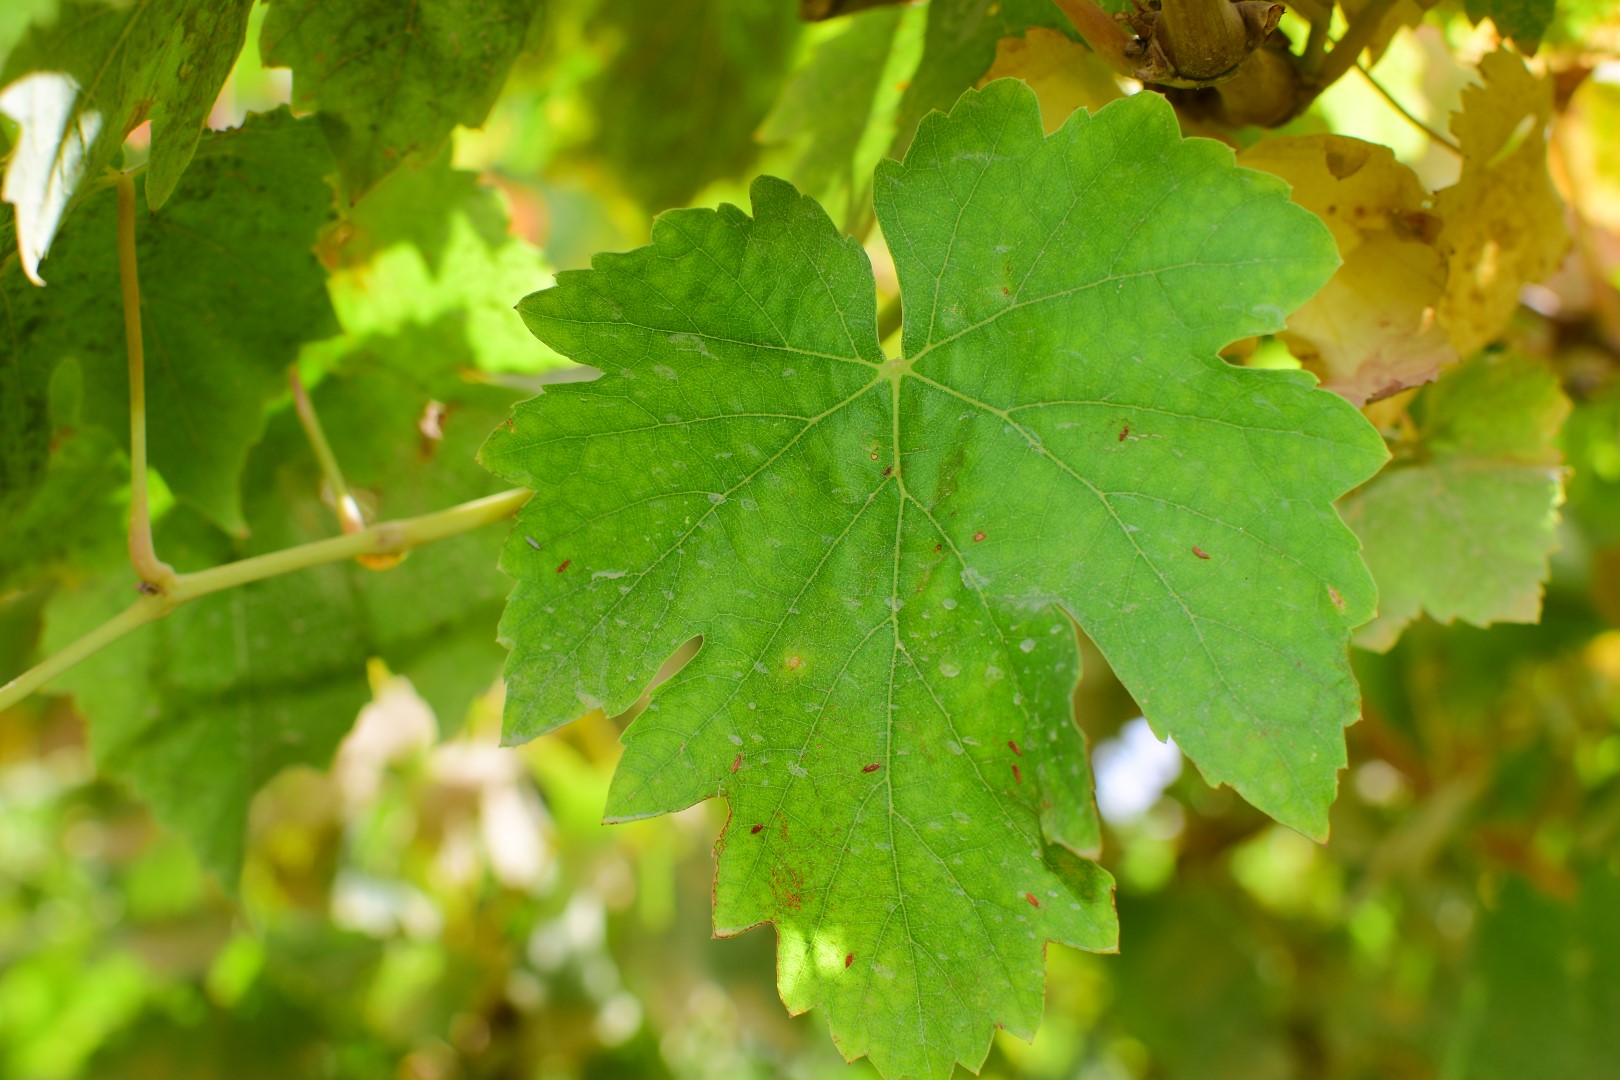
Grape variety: Thompson Seedless